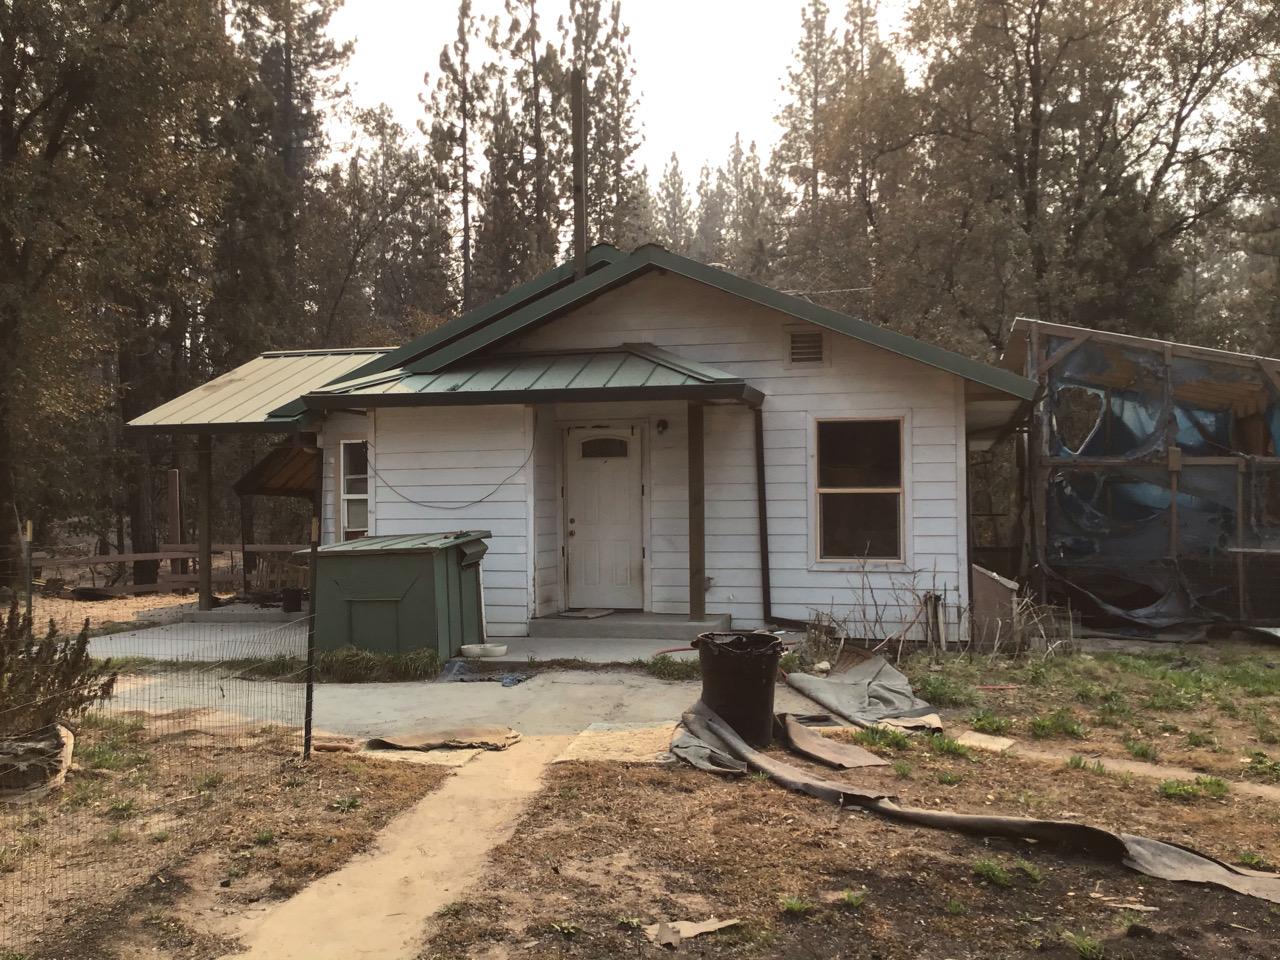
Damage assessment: affected